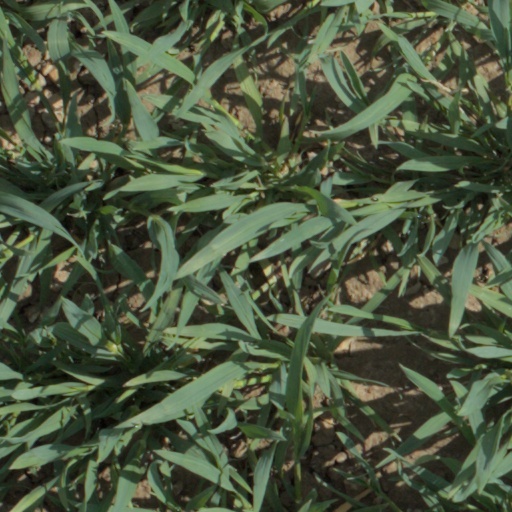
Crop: wheat